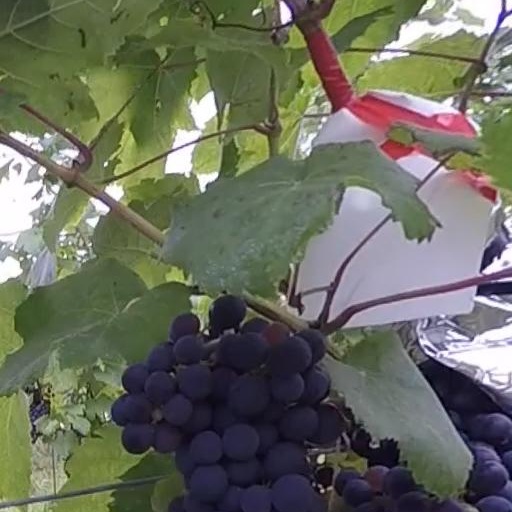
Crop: grape